Too Old for This Shift

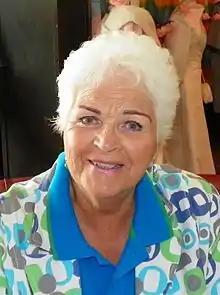
Pam St. Clement ("pictured") guest appeared in the episode as patient Sally Hodge.

The official cast list for the episode was released by "BBC Online" on 19 August 2016; prior to this, the BBC and various media outlets revealed throughout late June and much of August, the various actors and their characters who would appear in the 30th anniversary special. The episode marked the permanent return of Cathy Shipton to the show, reprising her role as original nurse Lisa "Duffy" Duffin, following her guest appearances in the previous series, while Ian Bleasdale made a guest appearance throughout the episode, reprising his role as former paramedic Josh Griffiths. Three "Holby City" actors also performed as their characters for the special, their appearances announced on 28 June 2016 – these were Rosie Marcel as consultant cardiothoracic surgeon, Jac Naylor, Guy Henry as chief executive officer Holby City NHS Trust and consultant general surgeon, Henrik Hanssen, and Alex Walkinshaw as ward manager and former "Casualty" character, Adrian Fletcher.